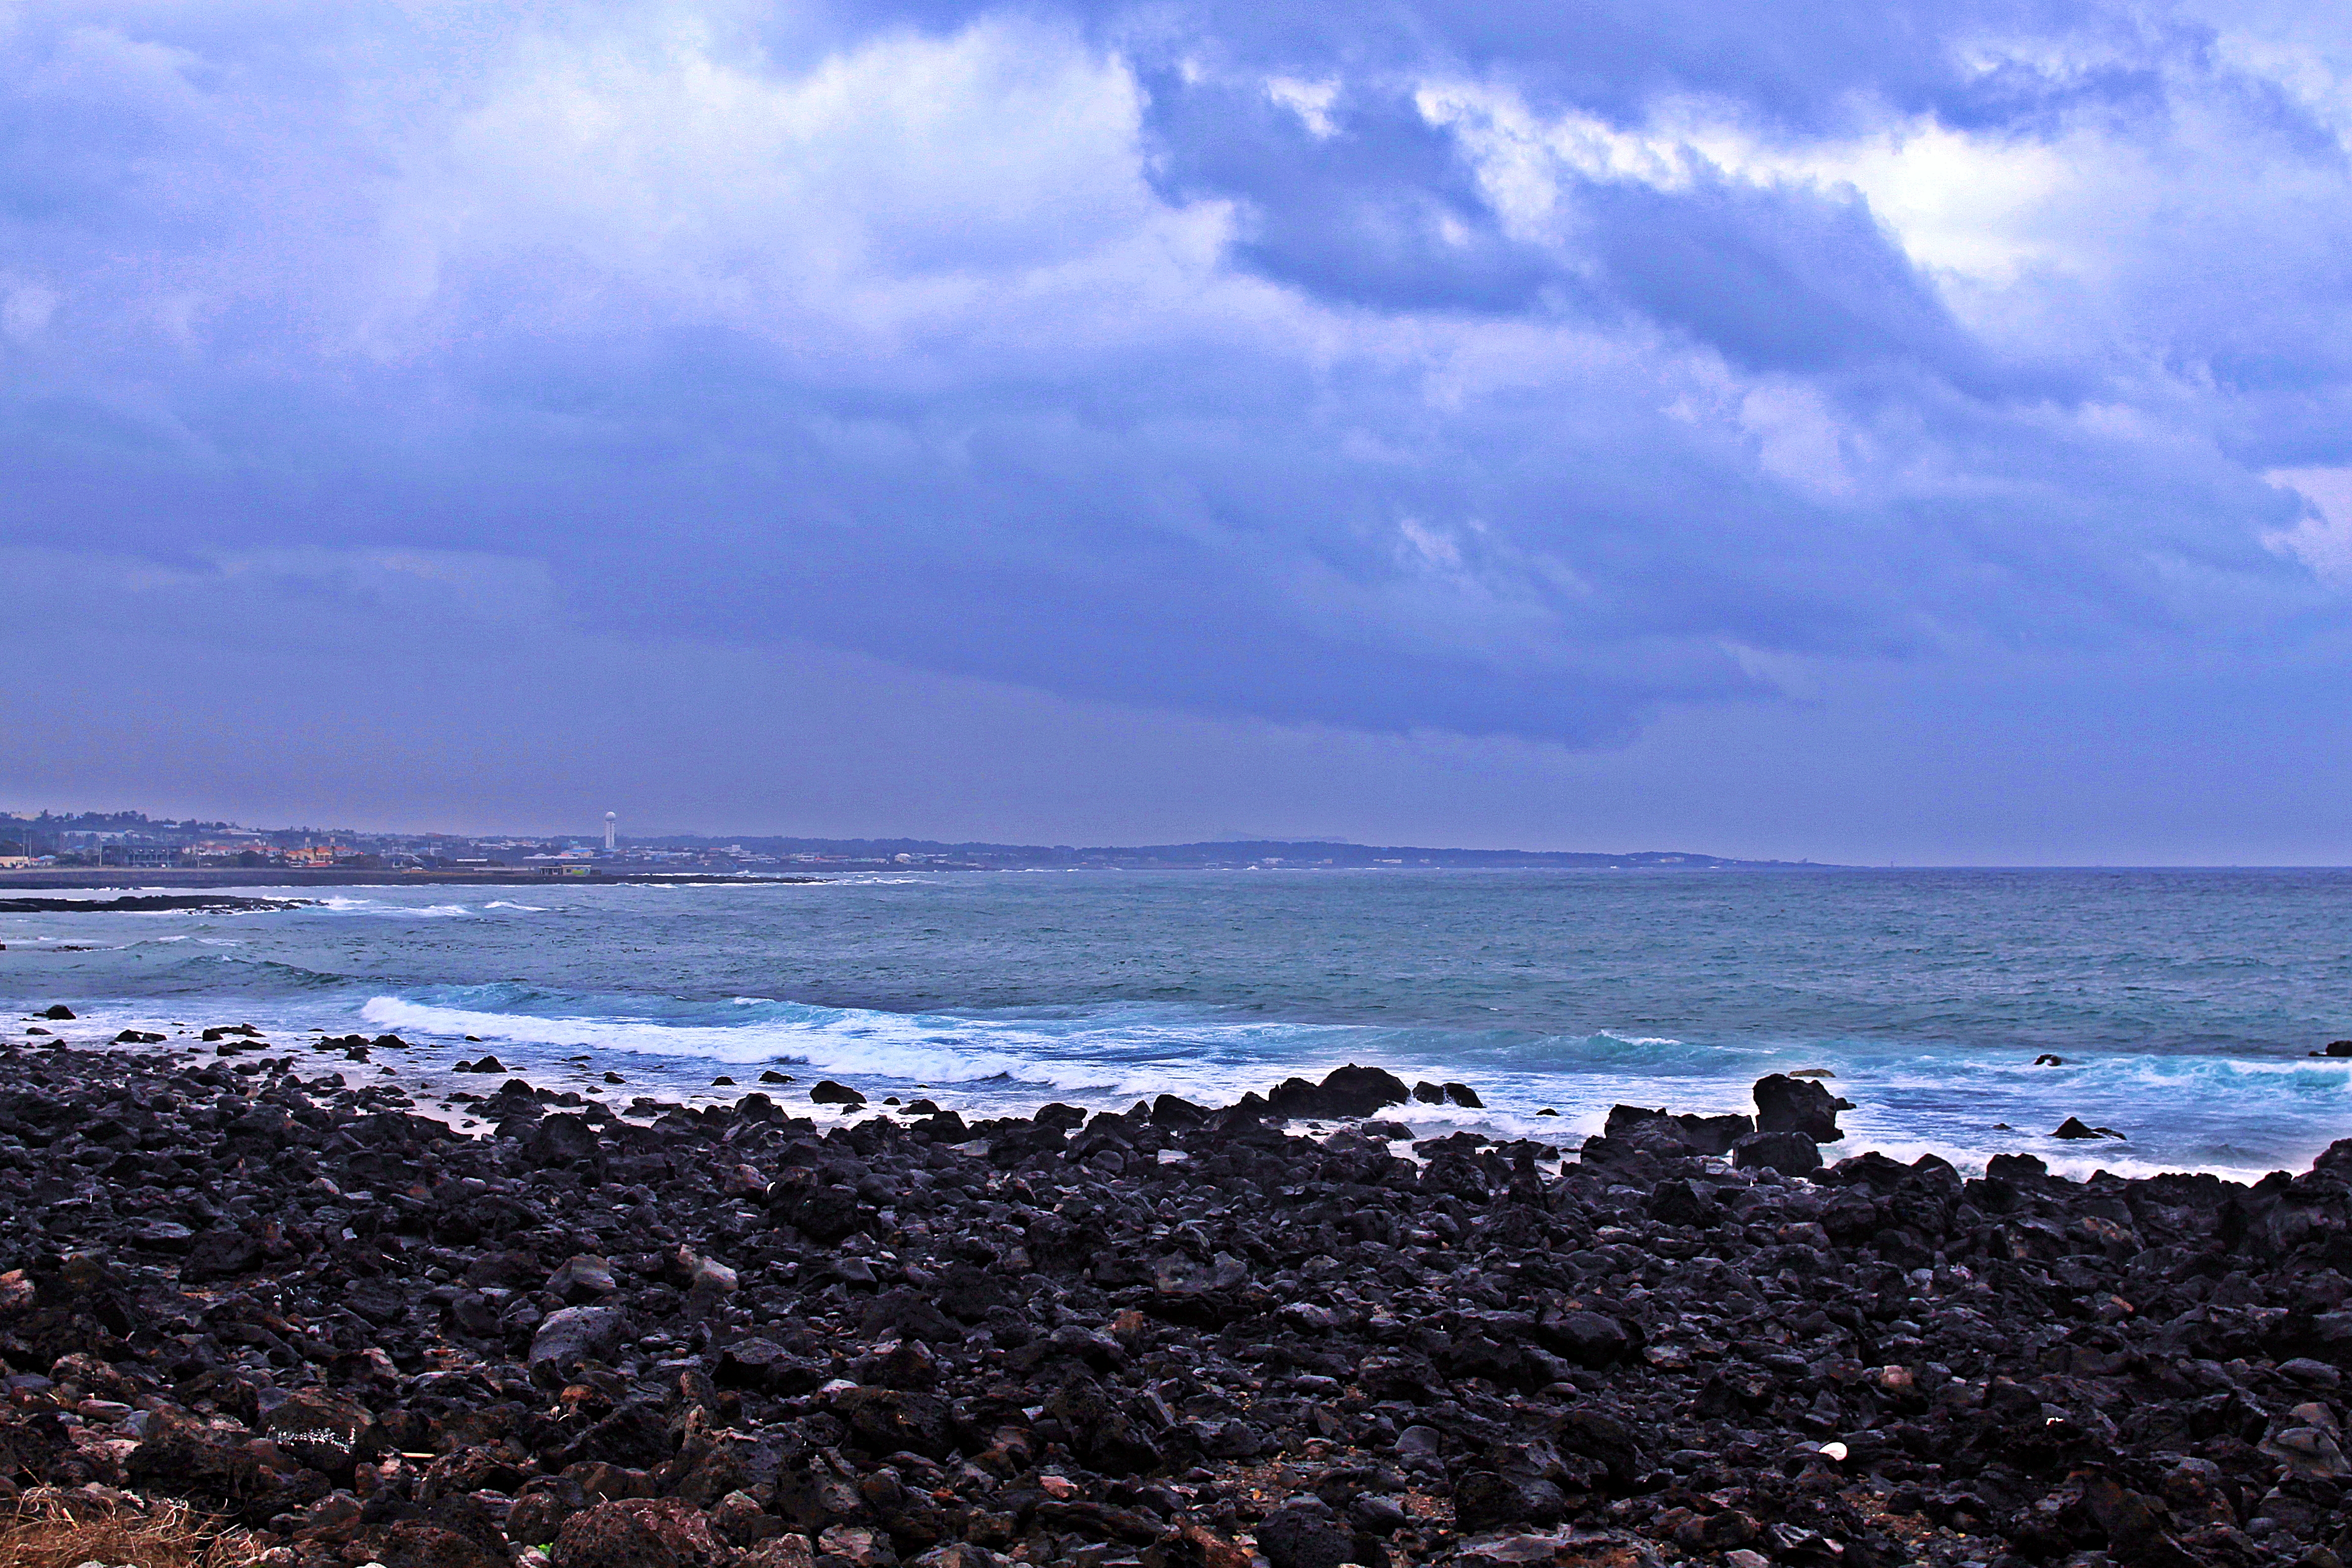
typhoon, korea, jejudo, ocean, sky, body of water, sea, beach, shore, coast, blue, cloud, wave, water, horizon, wind wave, coastal and oceanic landforms, rock, calm, bay, sound, vacation, cumulus, tide, meteorological phenomenon, photography, sunlight, sand, headland, landscape, tropics